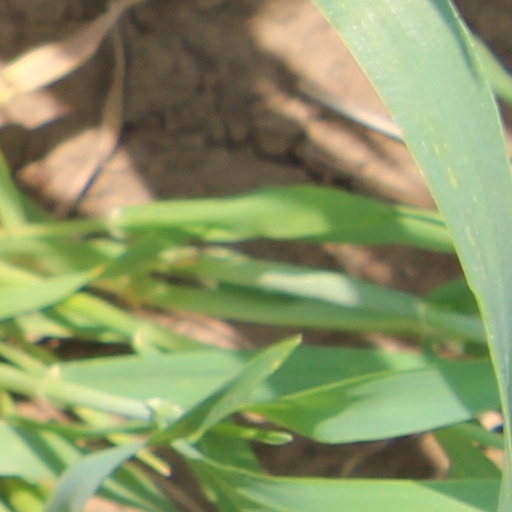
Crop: wheat